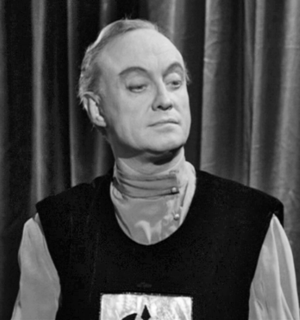
John Cabell « Bunny » Breckinridge, né le 6 août 1903 à Paris et mort le 5 novembre 1996 à Monterey, est un millionnaire américain.